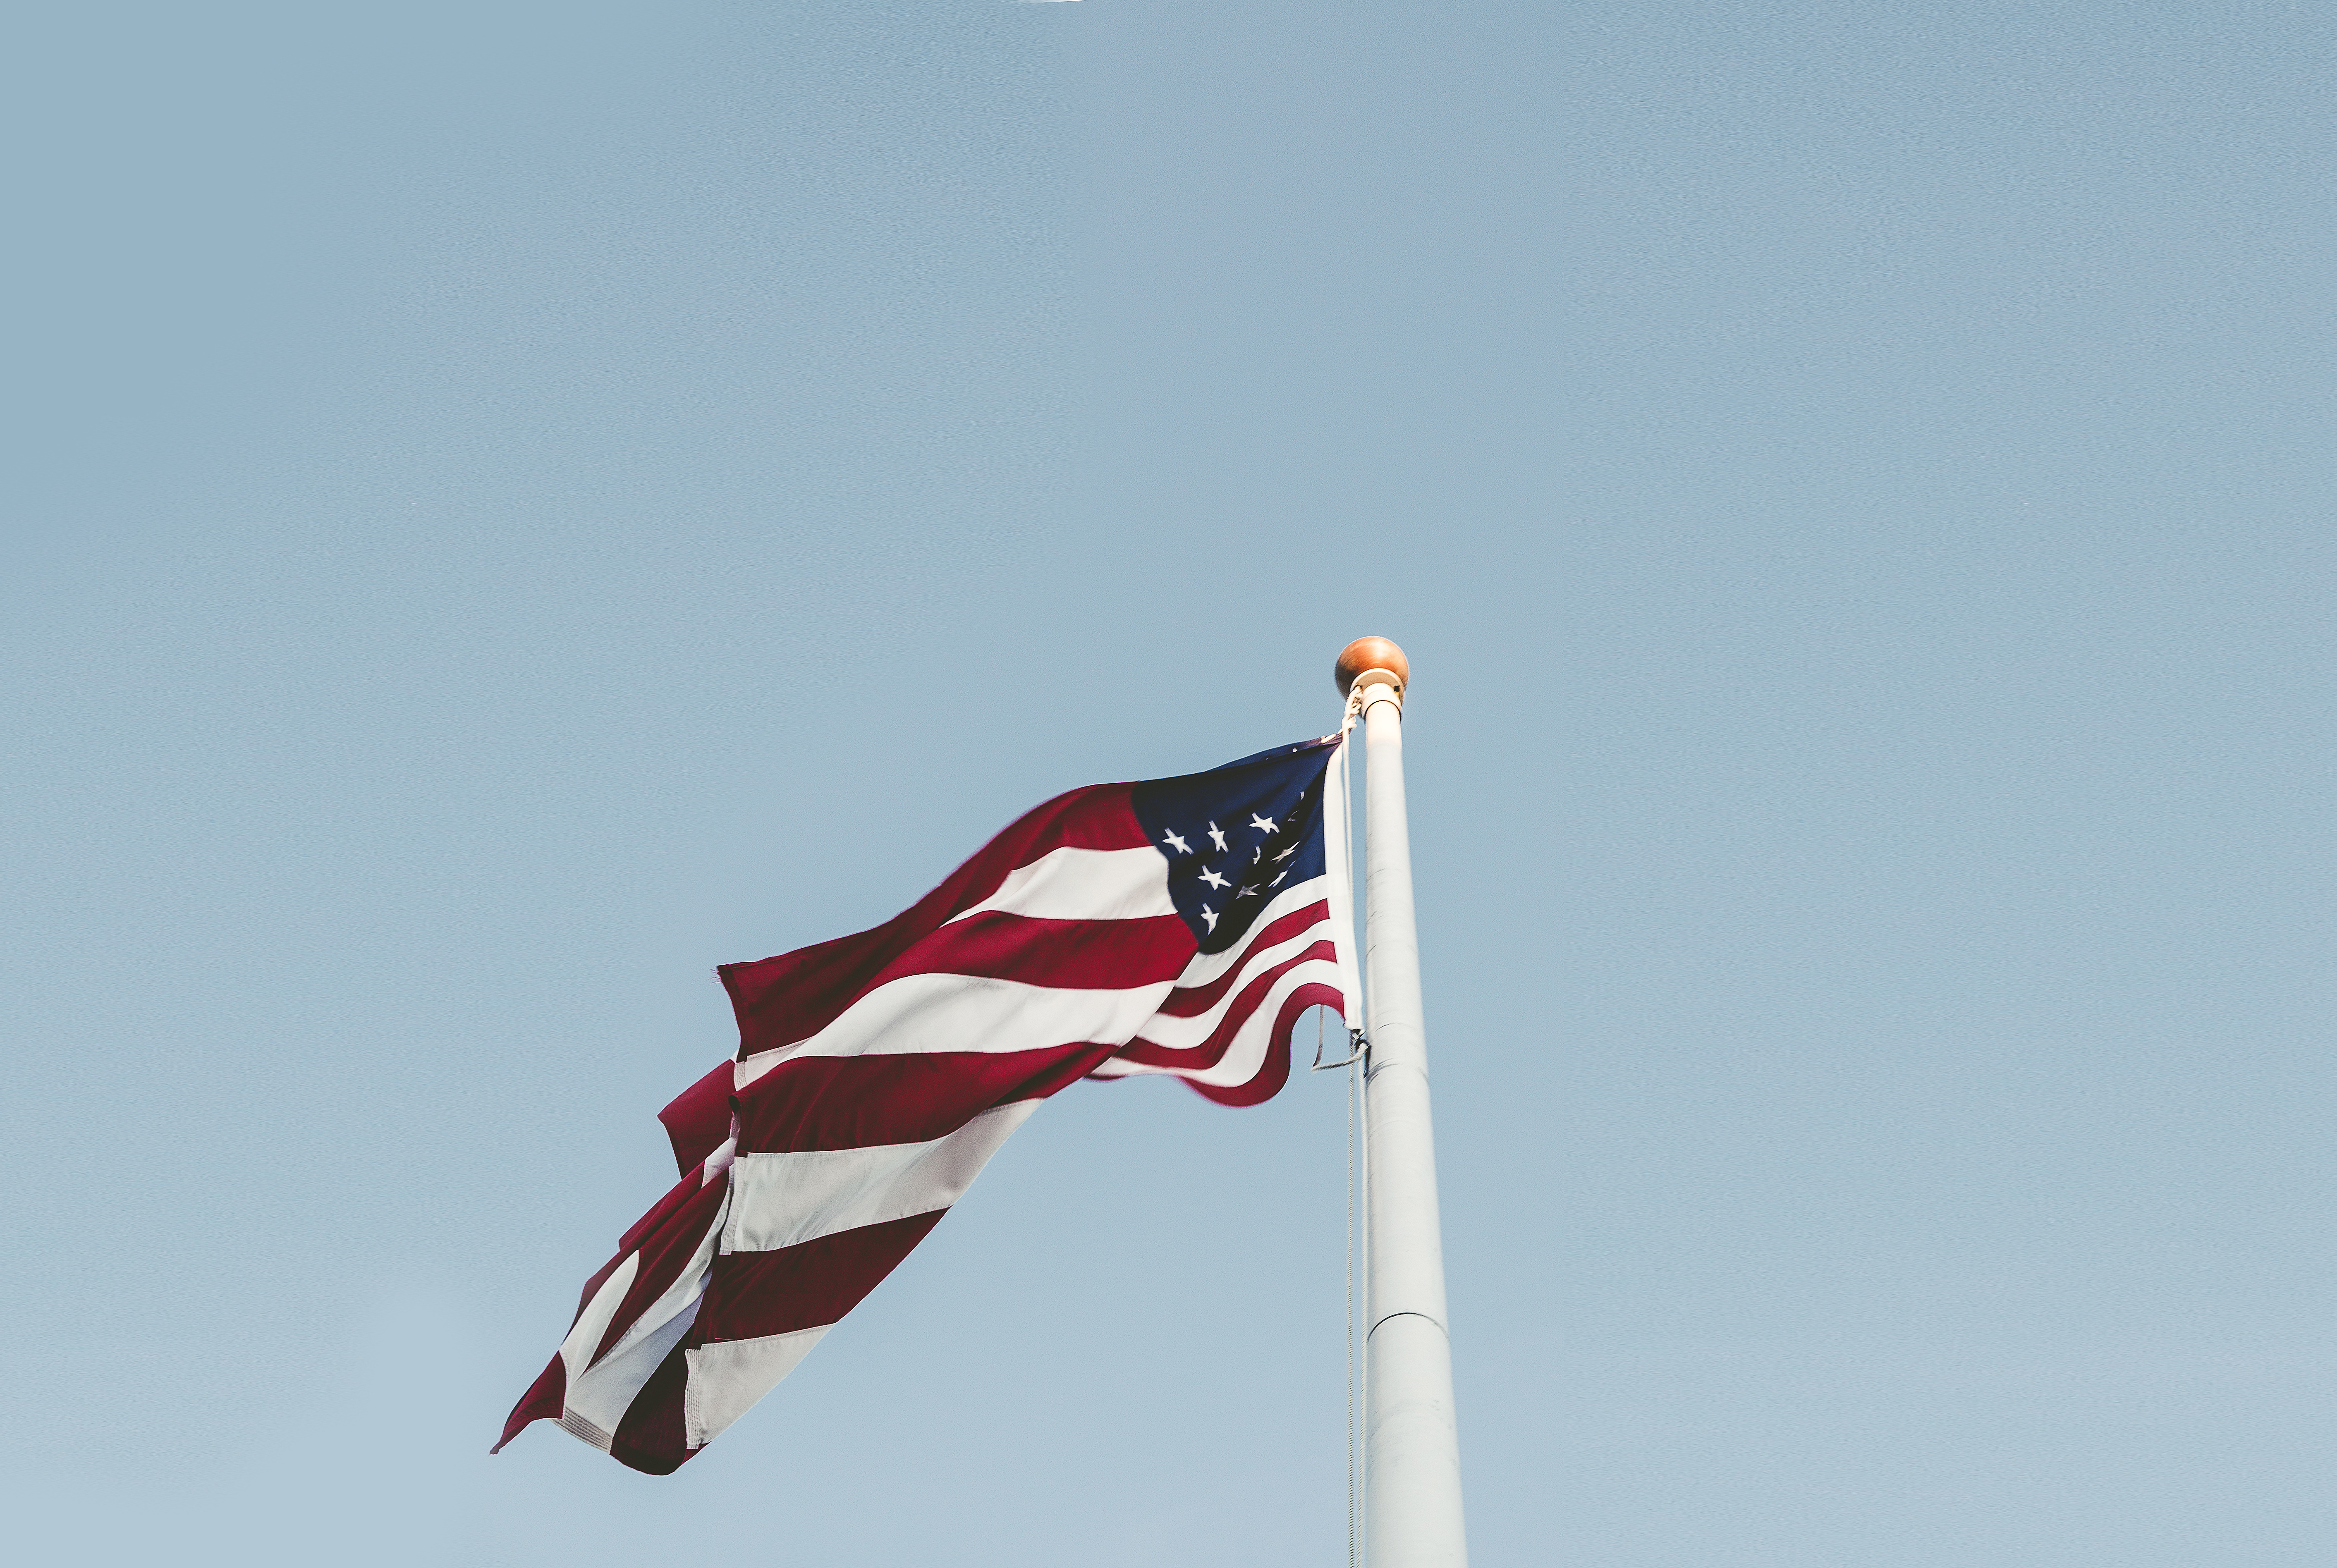
sky, wind, mast, flag, usa, american flag, united states of america, flag pole, patriotism, flag of the united states, atmosphere of earth